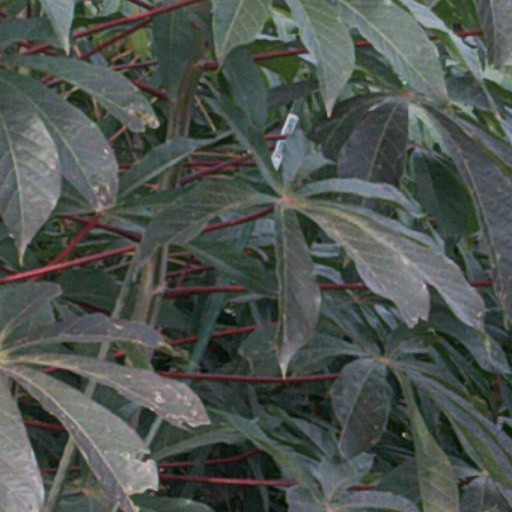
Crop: cassava